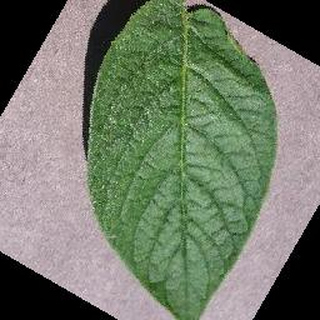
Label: healthy_potato